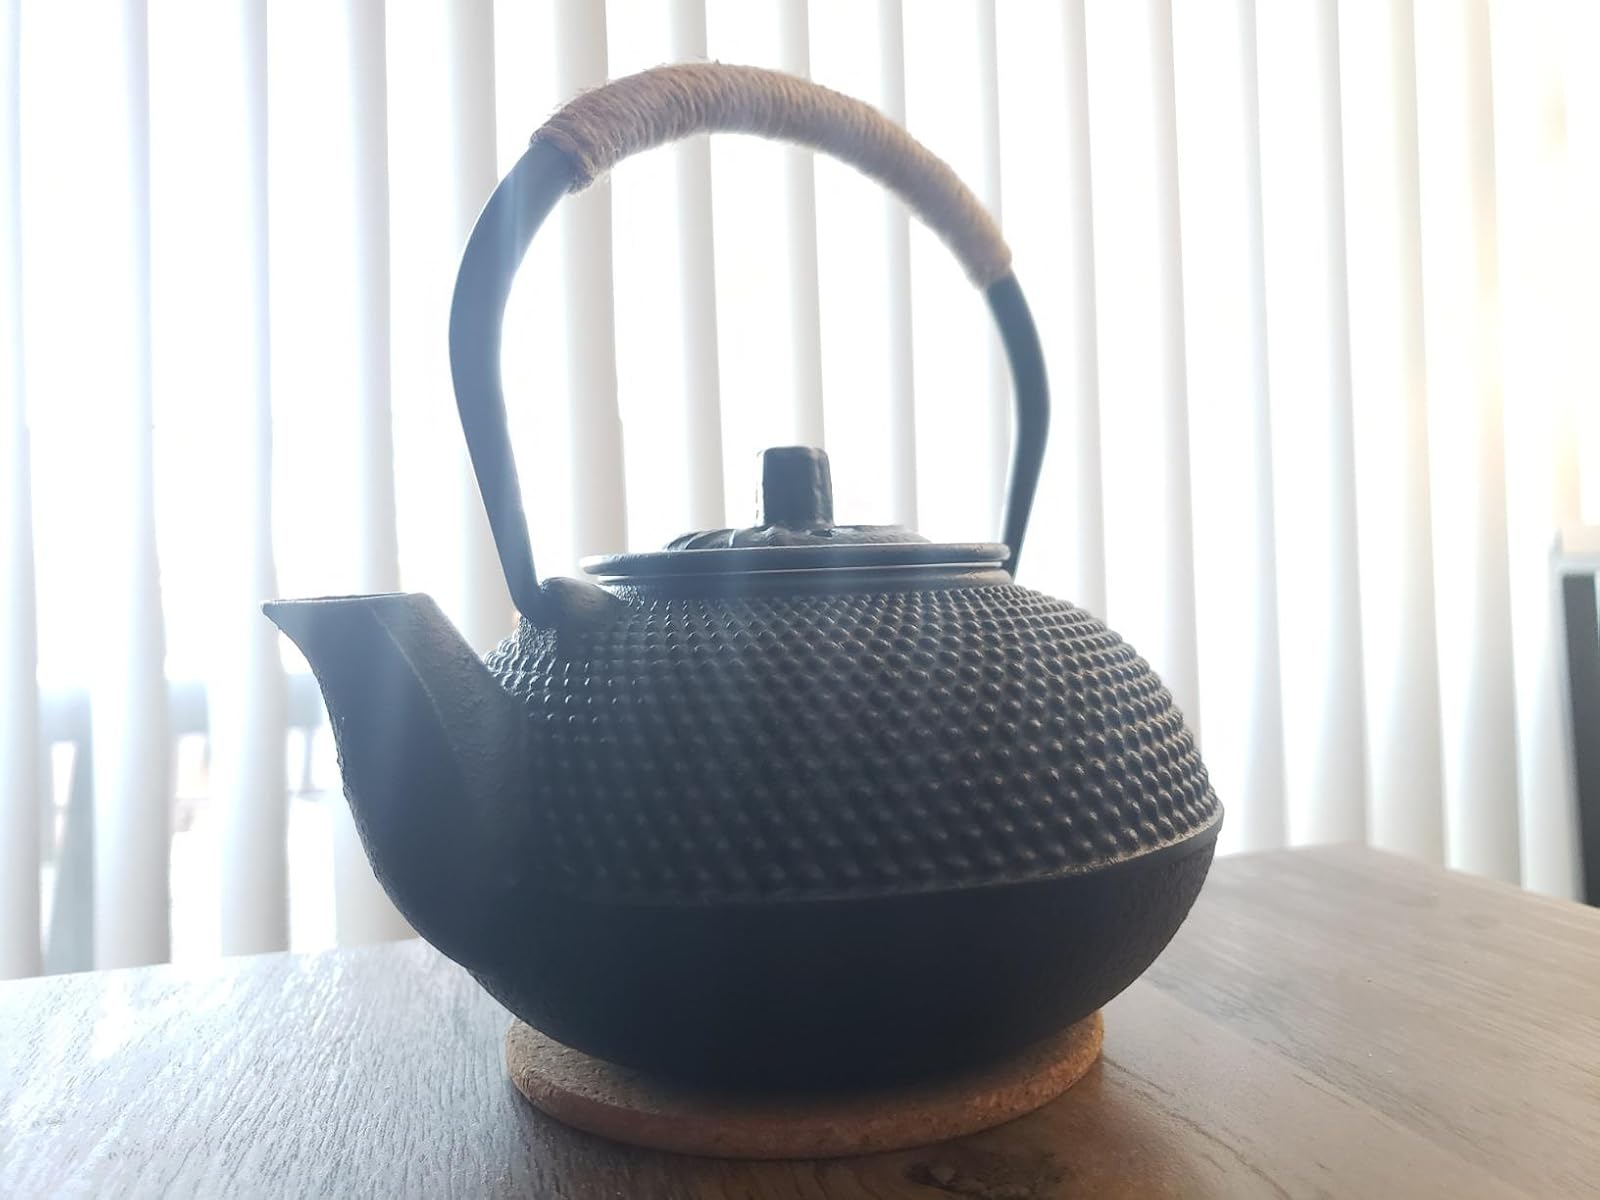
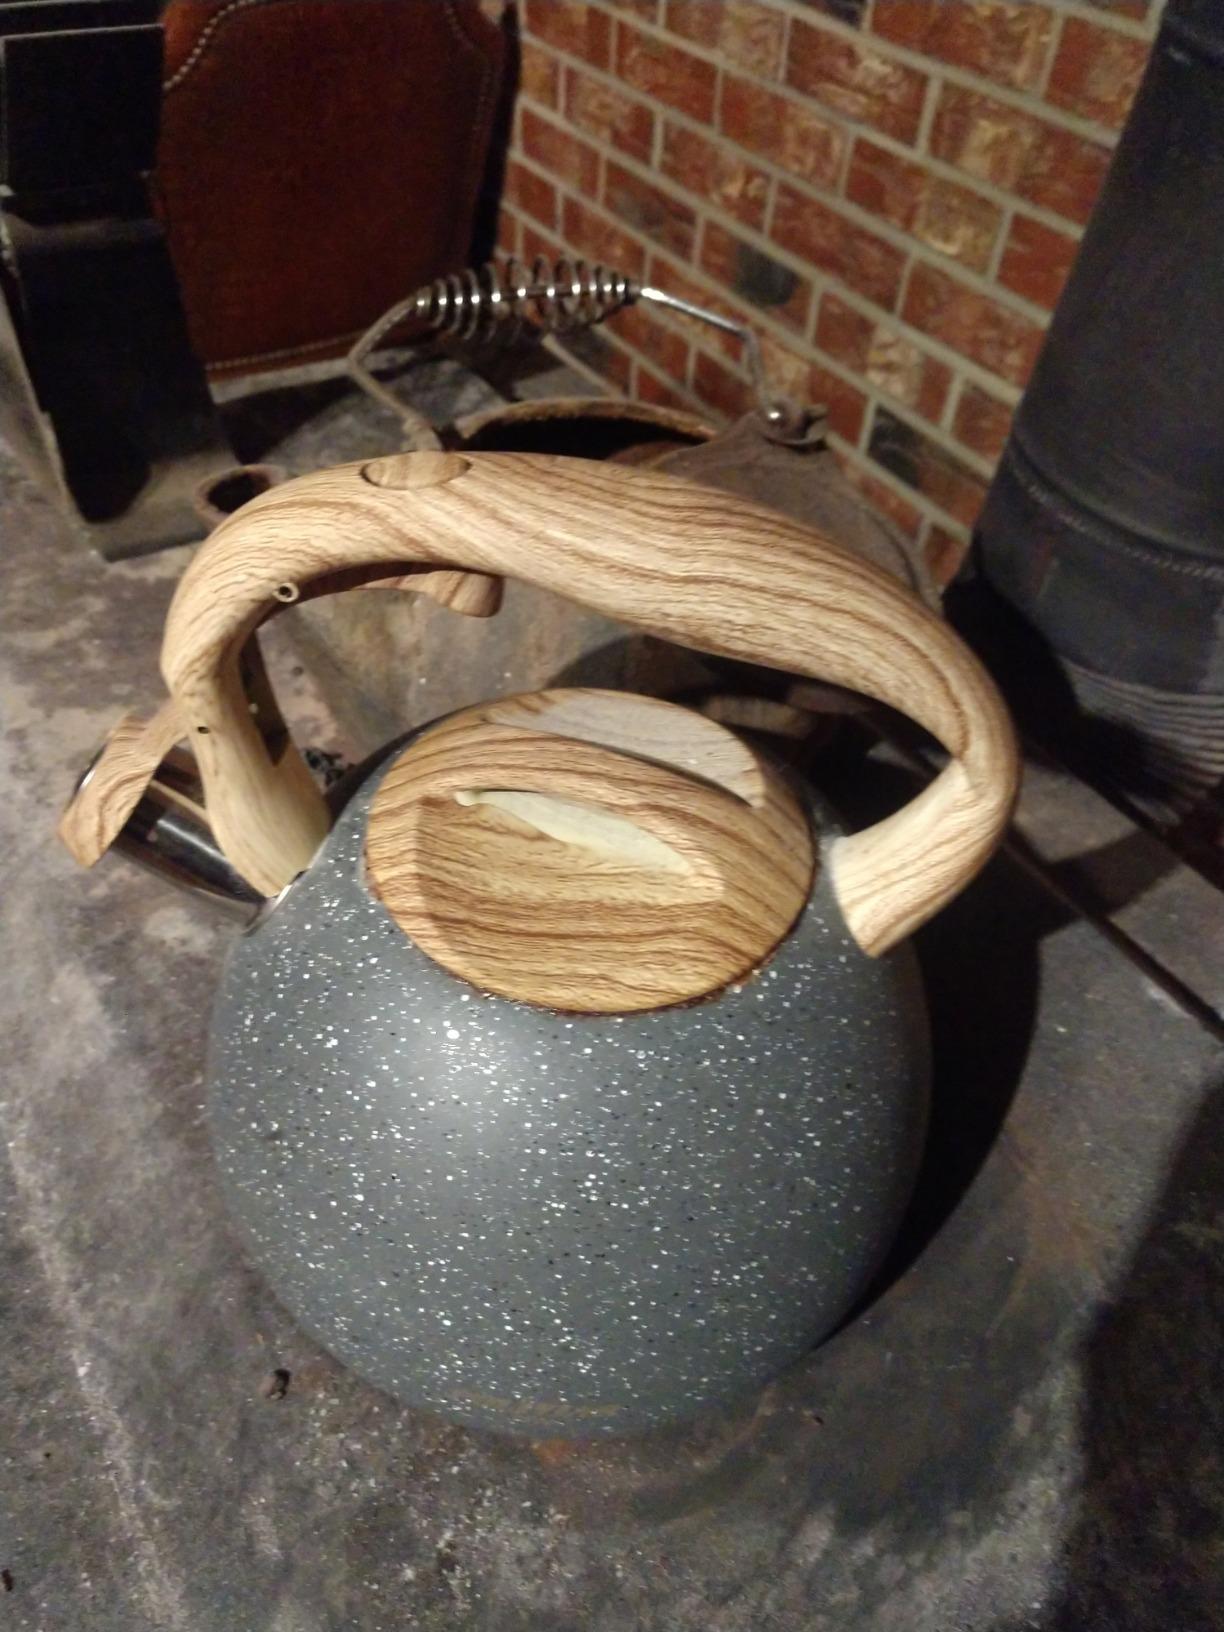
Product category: items_kettle
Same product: no